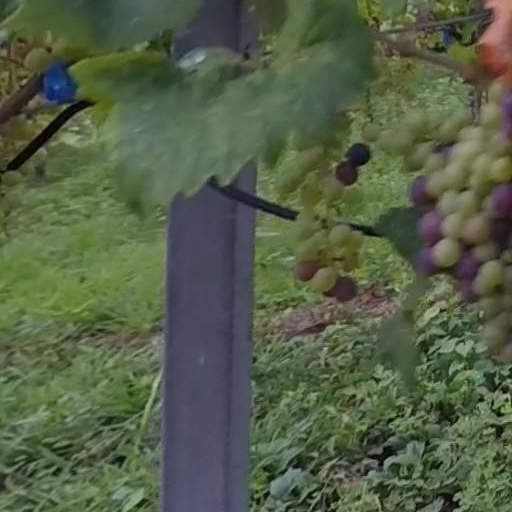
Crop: grape